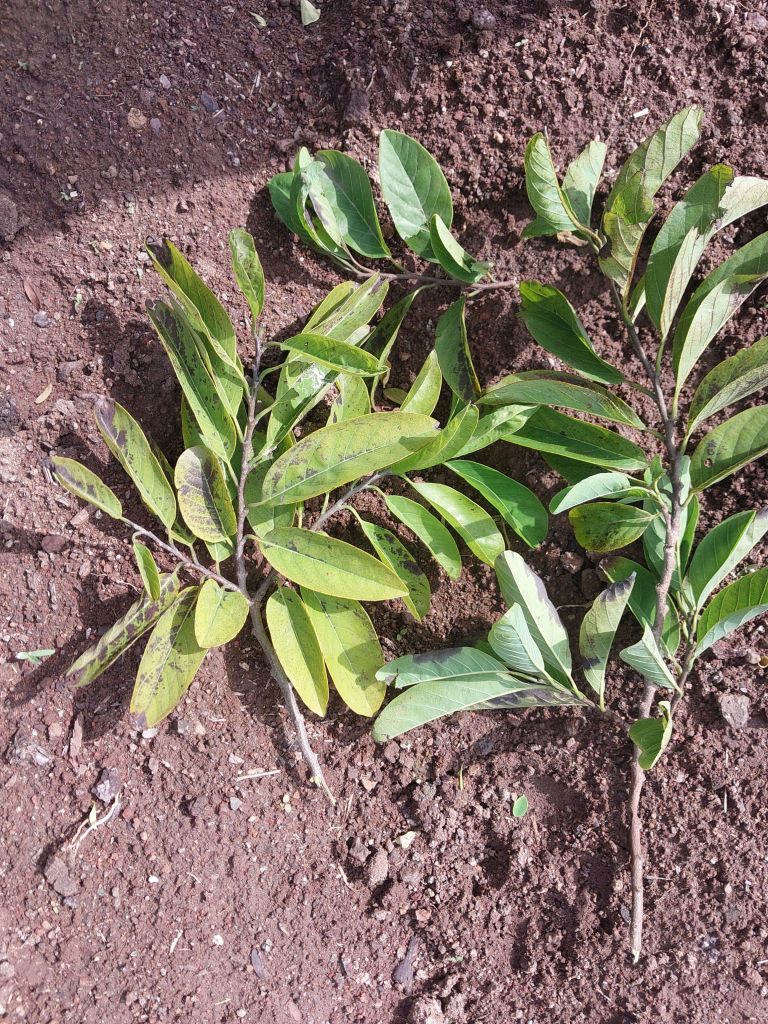
Disease label: Leaf spot on Leaves